Anomalocaris

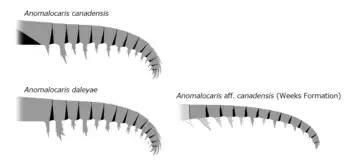
Frontal appendages of "Anomalocaris spp."

Perhaps the most notable part of "Anomalocaris" are the two frontal appendages, large limbs positioned in front of the mouth, at the front of the head. Each frontal appendage of "Anomalocaris" usually had 14 podomeres (segmental units, at least 1 for shaft and 13 for distal articulated region), with each appendage being laterally flattened (taller than wide). Most podomeres were tipped with a pair of endites (ventral spines). The endites themselves were both equipped with multiple auxiliary spines, which branches off from the anterior and posterior margin of the endites.